Crimean Karaites

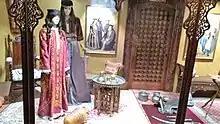
Showcase of the Crimean Karaites traditional lifestyle in Trakai, Lithuania

According to Karaite tradition, Grand Duke Vytautas of the Grand Duchy of Lithuania relocated one branch of the Crimean Karaites to Lithuania ordering to build them a town, called today Trakai. There they continued to speak their own language. This legend originally referring to 1218 as the date of relocation contradicts the fact that the Lithuanian dialect of the Karaim language differs significantly from the Crimean one. The Lithuanian Karaites settled primarily in Vilnius and Trakai, as well as in Biržai, Pasvalys, Naujamiestis and Upytė – smaller settlements throughout Lithuania proper.